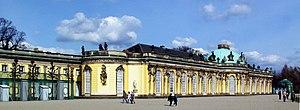
Le palais de Sanssouci ou Sans-Souci est l'ancien palais d'été du roi de Prusse Frédéric II. Il est situé à Potsdam, dans le Land du Brandebourg, à vingt-six kilomètres au sud-ouest de Berlin. Il fut bâti entre 1745 et 1747 par l'architecte Georg Wenzeslaus von Knobelsdorff dans un style issu du rococo, que l'on nomme rococo frédéricien. Il est également renommé pour ses fabriques, ses jardins et les autres extravagances du parc de Sanssouci, attenant à l'édifice.
La Fondation des châteaux et jardins prussiens de Berlin-Brandebourg, est une fondation créée après la Réunification allemande par le traité du 23 août 1994 entre Berlin et Brandebourg et mise officiellement en activité le 1ᵉʳ janvier 1995.
L’École de Berlin est l'école de musique classique qui regroupe les musiciens, compositeurs et théoriciens qui, de 1732 à 1786 environ, furent attachés à la cour du roi de Prusse Frédéric II, à Potsdam.
Le rococo frédéricien est une forme architecturale de rococo développée en Prusse pendant le règne de Frédéric le Grand. Le style combine des influences venues à la fois de France, d'Allemagne et des Pays-Bas.
Potsdam est une ville d'Allemagne, capitale du Land de Brandebourg située près de Berlin, au bord de la rivière Havel. Elle compte aujourd'hui environ 180000 habitants, et est donc la ville la plus peuplée du Brandebourg.
Frédéric II de Prusse, dit Frédéric le Grand, né le 24 janvier 1712 à Berlin, mort le 17 août 1786 à Potsdam, de la maison de Hohenzollern, est roi de Prusse de 1740 à 1786, le premier à porter officiellement ce titre. Il est simultanément le 14ᵉ prince-électeur de Brandebourg.
Le rococo est un mouvement artistique européen du XVIIIᵉ siècle touchant l’architecture, les arts décoratifs, la peinture et la sculpture. Il se développe de 1715 à 1780 en France et ensuite dans le Saint-Empire romain germanique, après en Europe du Sud, à la suite du mouvement baroque.